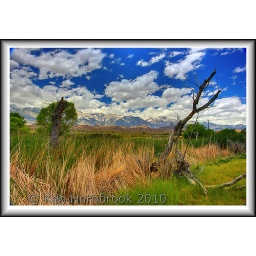
These reeds and grasses thrive in the bed of what once was the Owens river and is now but a trickle.